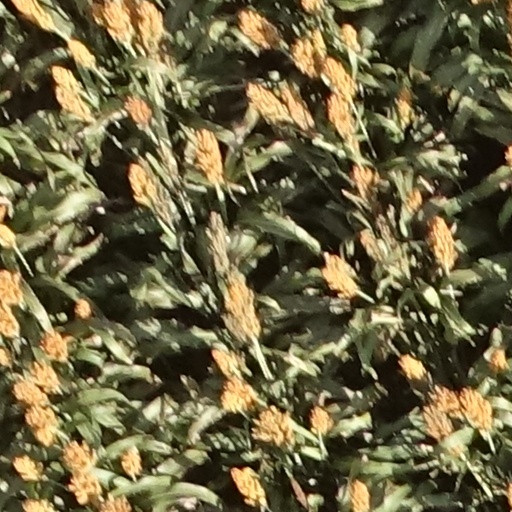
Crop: sorghum